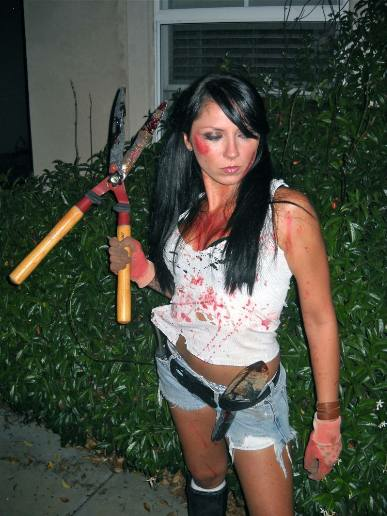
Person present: Yes